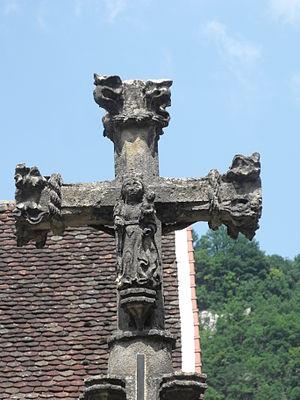
Croix de chemin de Bief, à Bief (Doubs)
La Croix de chemin de Bief est une croix située sur la commune de Bief dans le département français du Doubs.
Cet article recense les monuments historiques du Doubs, à l'exclusion de ceux de Besançon et Montbéliard qui font l'objet de deux articles séparés.